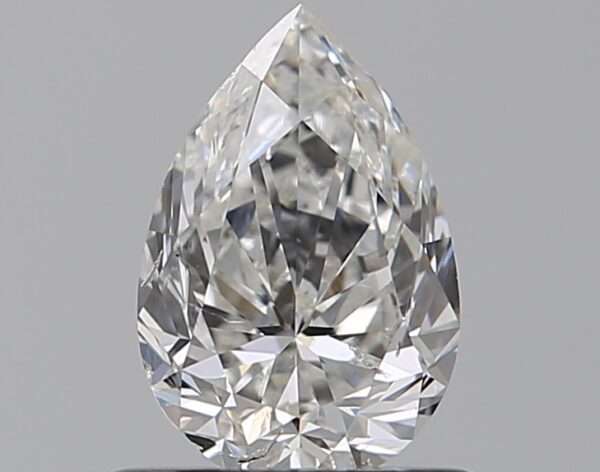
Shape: pear
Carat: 0.7
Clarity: SI2
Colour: G
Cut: GD
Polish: EX
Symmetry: VG
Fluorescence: N
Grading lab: GIA
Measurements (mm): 7.22 x 4.79 x 3.22